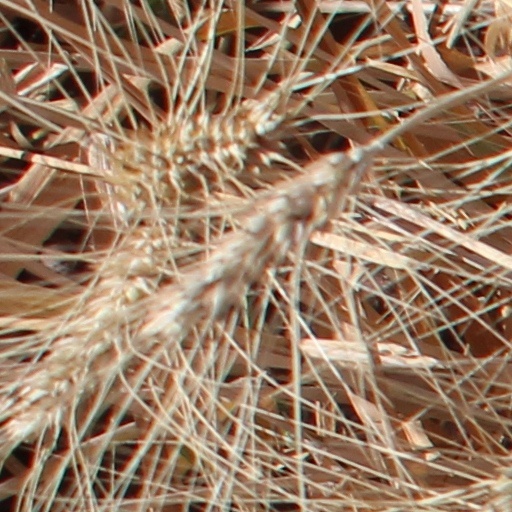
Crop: wheat